The Promise (2005 film)

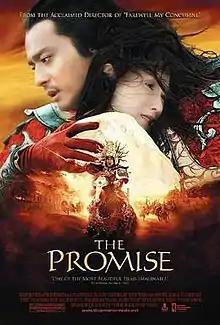
Theatrical release poster

The Promise is a 2005 Chinese epic fantasy film directed by Chen Kaige, starring Jang Dong-gun, Hiroyuki Sanada, Cecilia Cheung, and Nicholas Tse. It is loosely adapted from "The Kunlun Slave", a "wuxia" romance story written by Pei Xing in the ninth century during the Tang dynasty. Responses to the film were mainly mixed to negative.